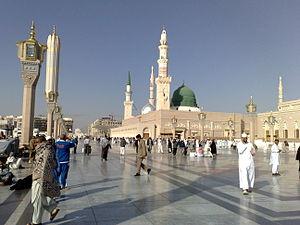
Médine, anciennement Yathrib, est une ville d'Arabie saoudite, capitale de la province de Médine, située dans le Hedjaz. Elle a plusieurs noms en arabe : Al-Madīna « la ville » ; Al-Madīna al-Munawwara, son nom officiel et qui se traduit par « la ville illuminée », Madīnatu an-Nabî « la ville du prophète », ou Madīnatu Rasûl Allah « la ville du messager d'Allah ».